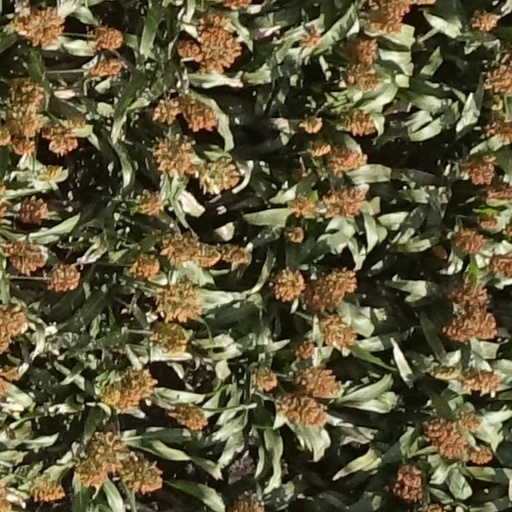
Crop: sorghum